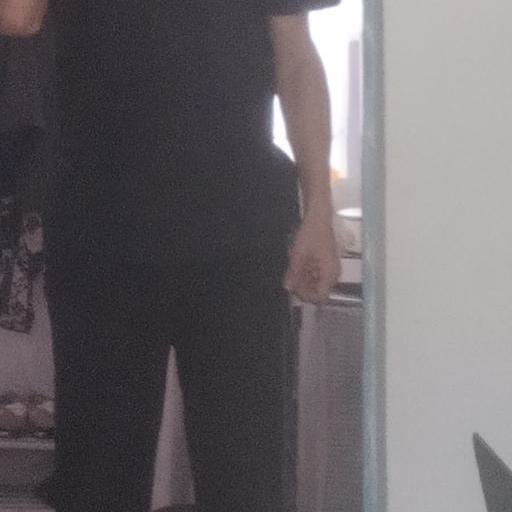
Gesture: no_gesture